Answer in natural language. Which object is closer to Doorway (highlighted by a red box), Doorway (highlighted by a blue box) or dark brown wooden bed with white blanket (highlighted by a green box)? Choose between the following options: dark brown wooden bed with white blanket (highlighted by a green box) or Doorway (highlighted by a blue box)
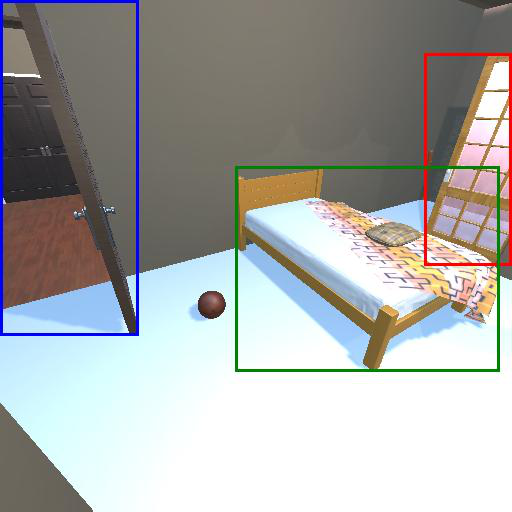
<answer>dark brown wooden bed with white blanket (highlighted by a green box)</answer>